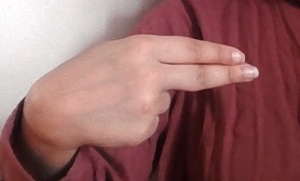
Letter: ain